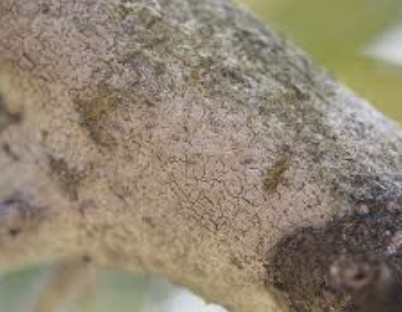
Label: pink_disease